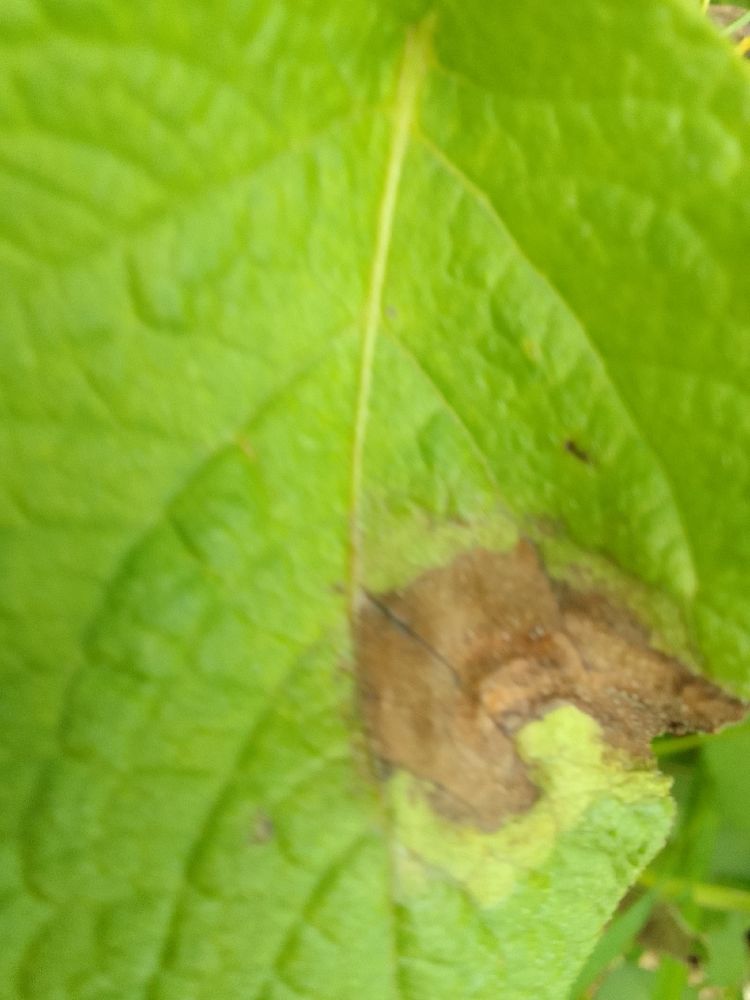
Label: Late blight